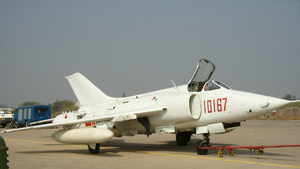
Le Nanchang Q-5 est un avion d'attaque au sol produit par la république populaire de Chine. Il est dérivé du MIG-19 Farmer, que l'usine chinoise de Shenyang construisait déjà sous licence sous le nom de J-6.